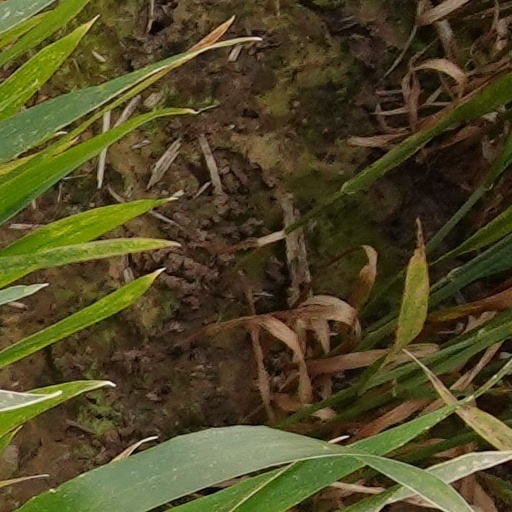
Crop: wheat